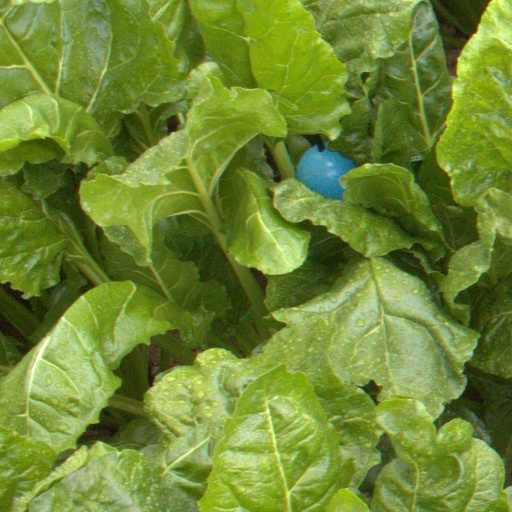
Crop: sugar beet